Hongshan station (Shenzhen Metro)

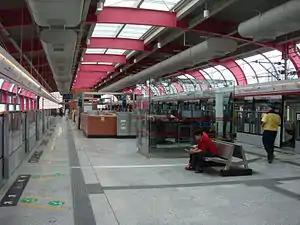

Hongshan station is a station of Line 4 and Line 6 of the Shenzhen Metro. Line 4 platforms opened on 16 June 2011 and Line 6 platforms opened on 18 August 2020.